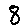
Label: 8